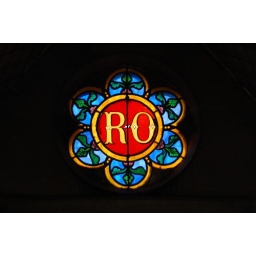
R - O stained glass window in mausoleum